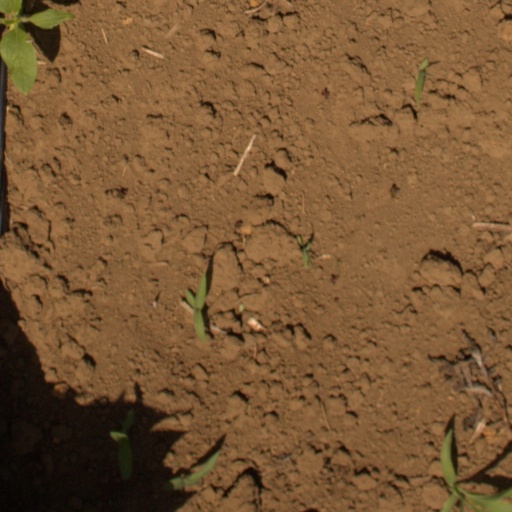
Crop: Jerusalem artichoke